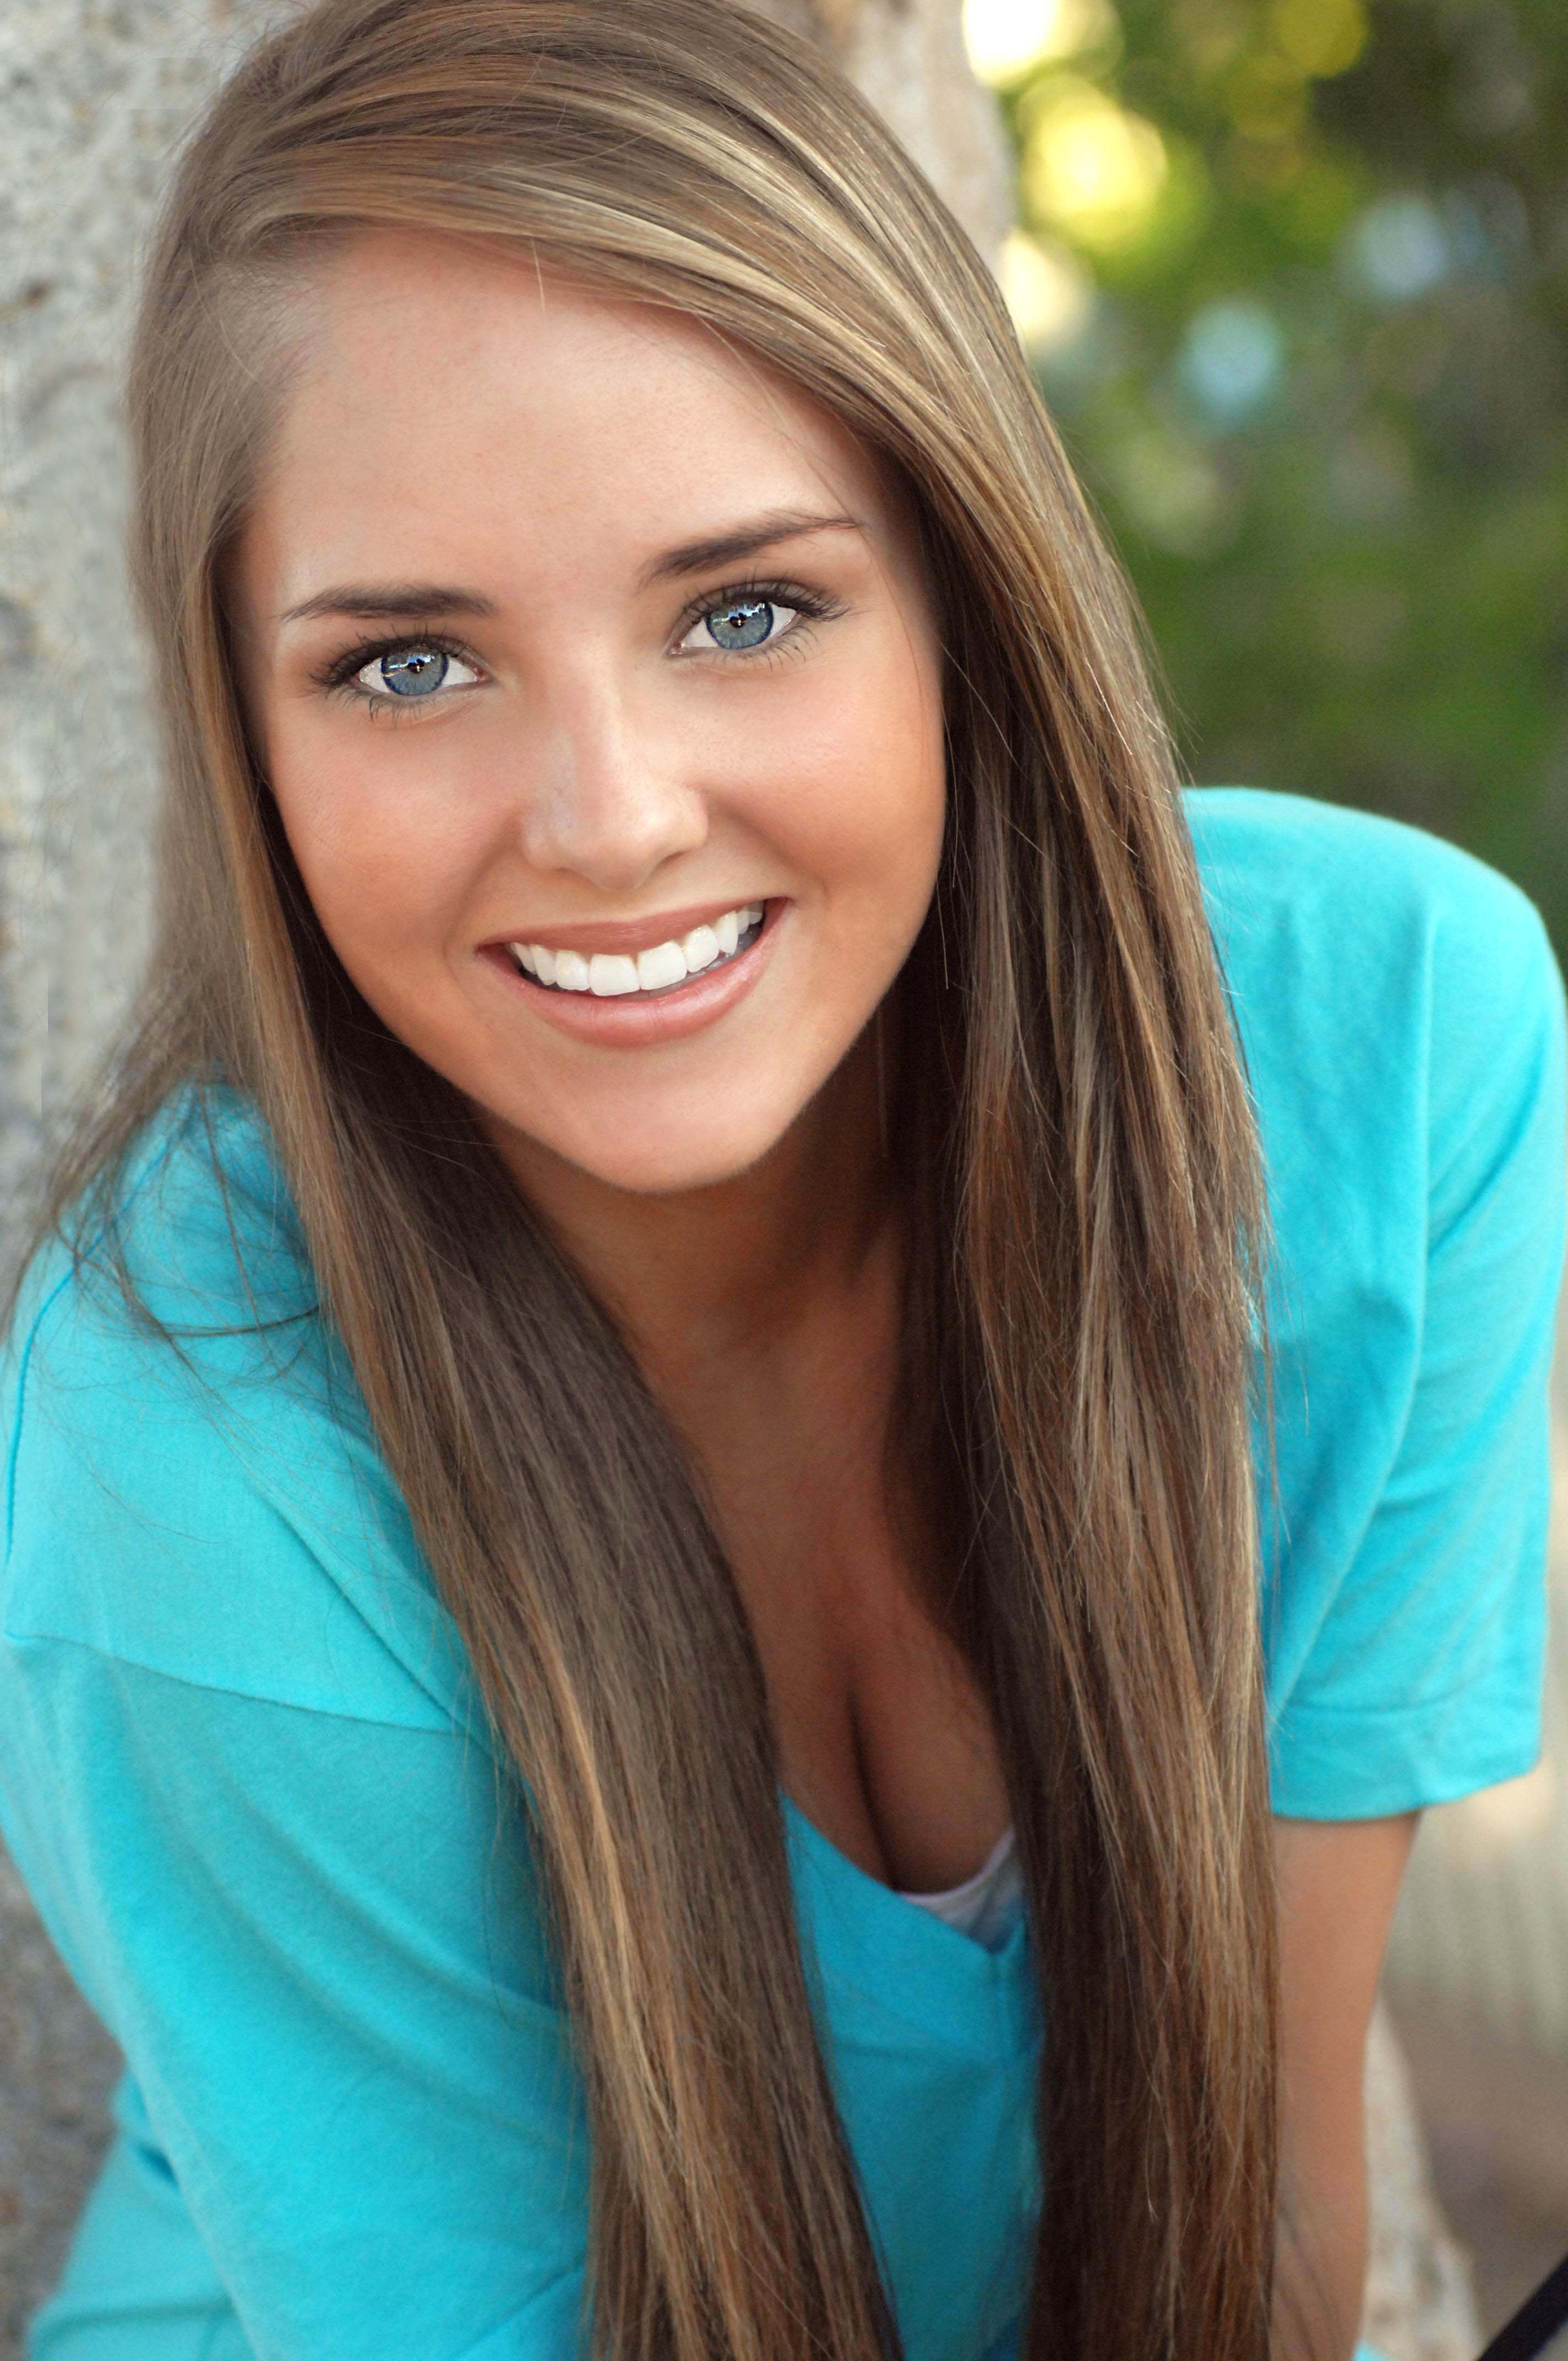
Label: Colored